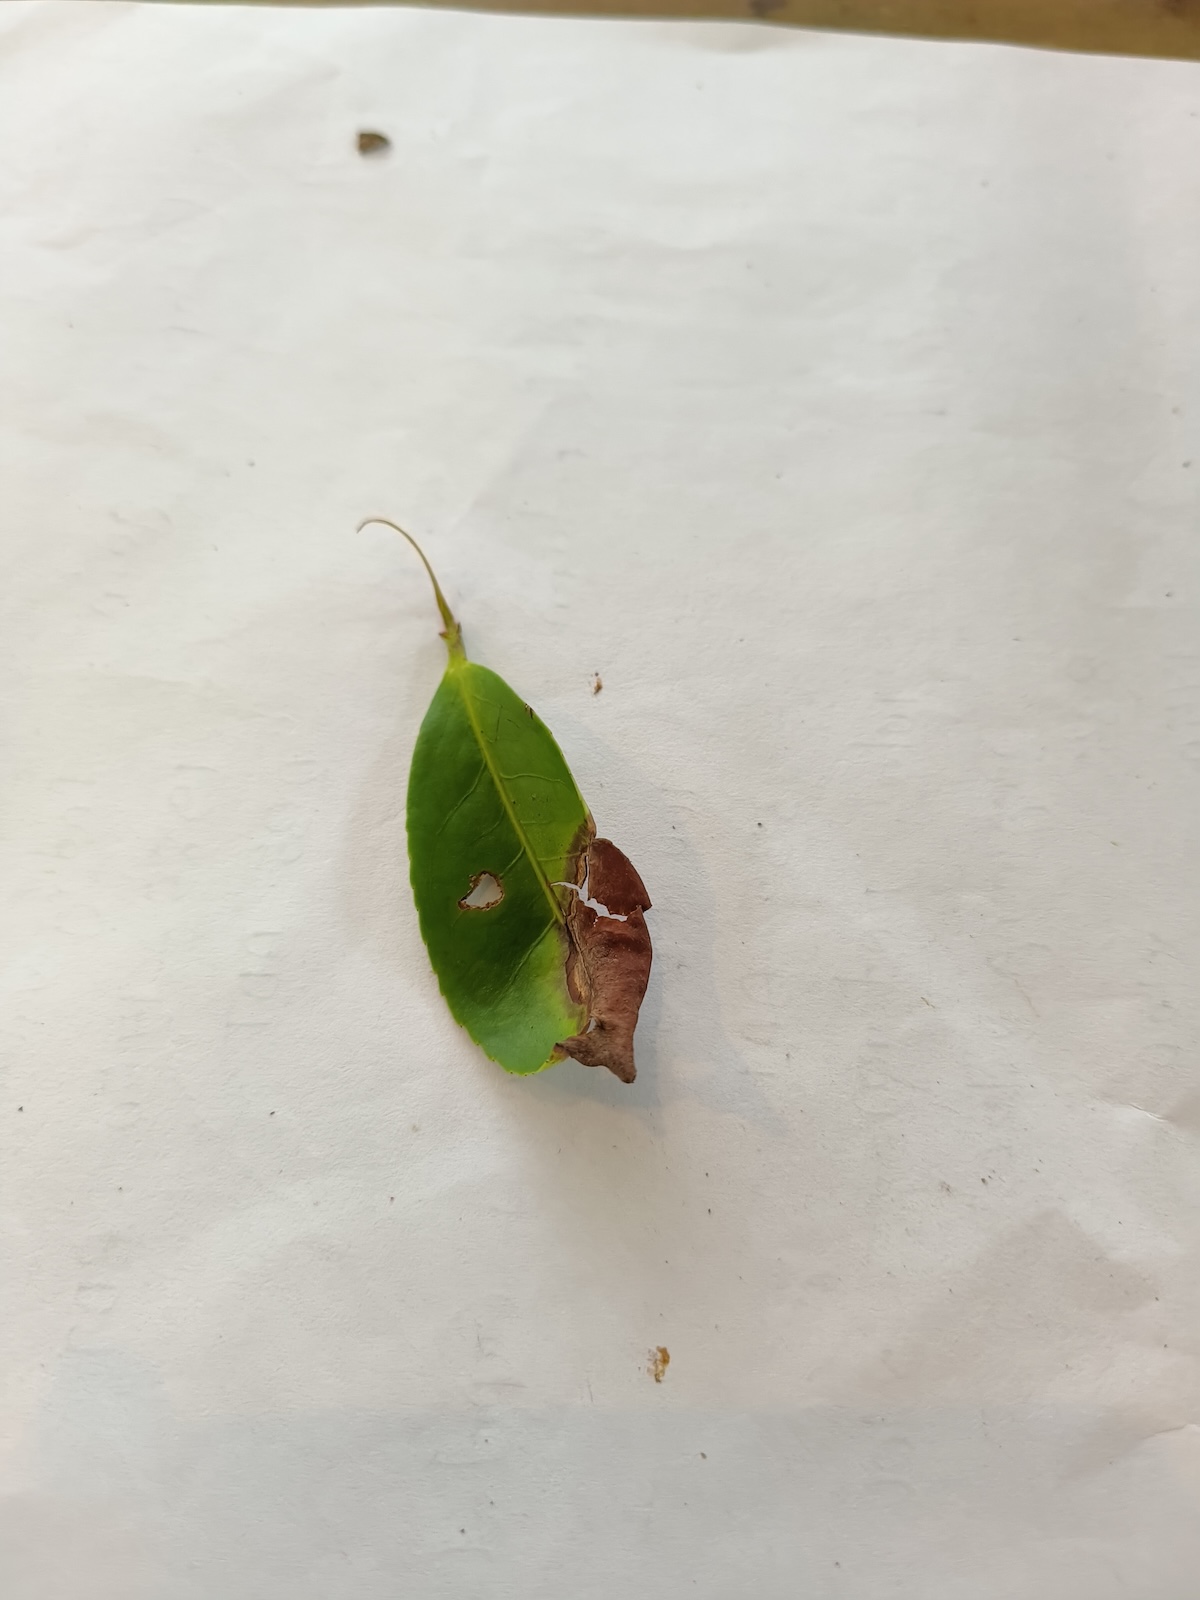
Label: Gray Blight